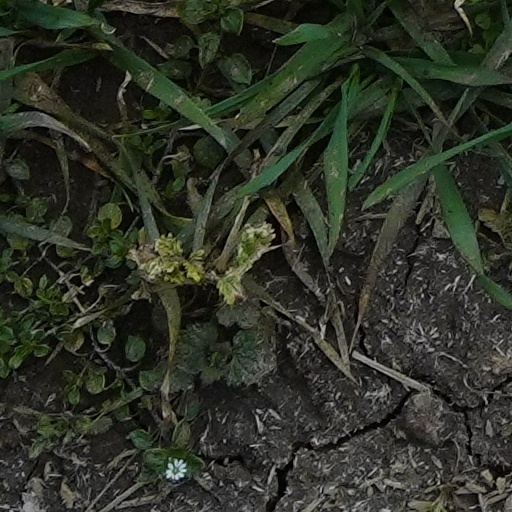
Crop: wheat